Carl Schurz

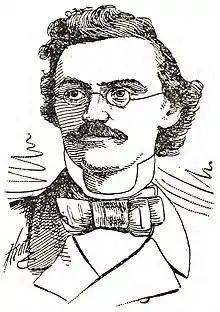
Carl Schurz as a young man

At Bonn, he developed a friendship with one of his professors, Gottfried Kinkel. He joined the nationalistic Studentenverbindung Burschenschaft Franconia at Bonn, which at the time included among its members Friedrich von Spielhagen, Johannes Overbeck, Julius Schmidt, Carl Otto Weber, Ludwig Meyer and Adolf Strodtmann. In response to the early events of the revolutions of 1848, Schurz and Kinkel founded the "Bonner Zeitung", a paper advocating democratic reforms. At first Kinkel was the editor and Schurz a regular contributor.